USS Jason (AR-8)

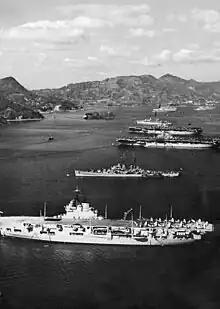
"Jason" with HMS "Unicorn", "Juneau", "Valley Forge", "Leyte" and "Hector" at Sasebo, Japan, 1950.

" Jason" departed Oakland, California, on 22 July 1950 for Sasebo and immediately began service duties upon her arrival in August. Throughout the war she remained at Sasebo for extended periods performing the repair tasks at hand, with only brief overhaul periods in the United States.